Rubber technology

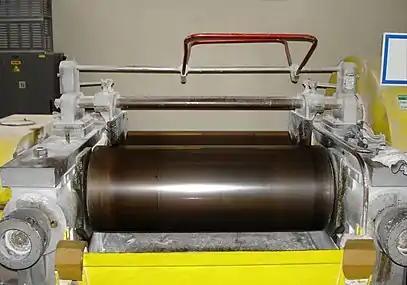
Milling to soften raw rubber and mix dry ingredients into the compound

Methods for processing rubber include mastication and various operations like mixing, calendering, extrusion, all processes being essential to bring crude rubber into a state suitable for shaping the final product. The former breaks down the polymer chains, and lowers their molecular mass so that viscosity is low enough for further processing. After this has been achieved, various additions can be made to the material ready for cross-linking. Rubber may be masticated on a two-roll mill or in an industrial mixer, which come in different types.